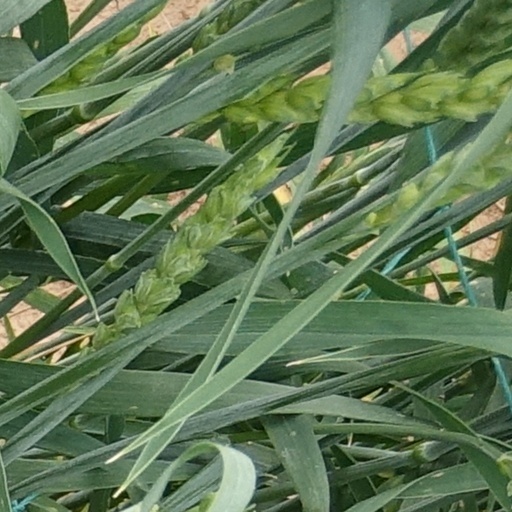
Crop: wheat